2,3-Bisphosphoglyceric acid

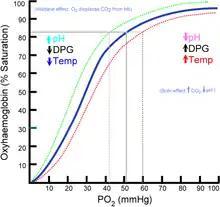

2,3-BPG may also serve to physiologically counteract certain metabolic disturbances to the oxygen-hemoglobin dissociation curve. For example, at high altitudes, low atmospheric oxygen content of oxygen can cause hyperventilation and resultant metabolic alkalosis which causes an abnormal left-shift of the oxygen-hemoglobin dissociation curve, and this can be counteracted by an increase in 2,3-BPG. Traditional teaching has claimed that the physiologic increased 2,3-BPG seen at high altitudes is simply to make it easier for oxygen to be delivered in target tissues, but this mechanism by itself is refuted by the reasoning that the decreased oxygen affinity would also inhibit oxygen uptake in the lungs, and arguably result in a net decrease in total oxygen delivery to target tissues.